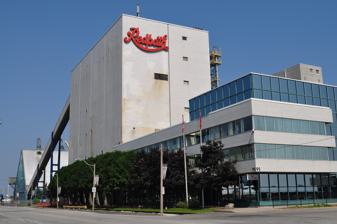
Building: Redpath Sugar Refinery
Country: Canada
Year built: 1958
Sugar storage, refining and museum complex in Toronto, Ontario, Canada Redpath Sugar Refinery General information Type Sugar refinery Location Toronto , Ontario , Canada Address Queens Quay at Jarvis Street Completed 1958 Inside of the storage Redpath Sugar Refinery in 2008 Sugar shed and raw sugar shipping vessel The Redpath Sugar Refinery is a sugar storage, refining and museum complex in Toronto , Ontario , Canada. The site is located east of Downtown Toronto , the intersection of Queens Quay and Jarvis Street . Buildings The complex, opened in 1958, houses the storage and refining plant of Toronto-based Redpath Sugar . The complex consists of Building 1 (eight floors), a chimney stack, and Building 2 (five floors), which houses the sugar museum. The sugar processed at the plant originates in the Caribbean and Brazil , and is delivered by ships using the Saint Lawrence Seaway . Due to the limited shipping season, sugar cane is stockpiled each fall in facilities next to the processing plant. In 2006, the red illuminated "Redpath Sugar" sign that adorned the north side of the building was taken down and replaced with a sign (since removed) for Tate & Lyle , the owner at that time (Redpath is now owned by American Sugar Refining ). The Redpath signage on the west side of the building is still intact. The north-facing wall of the Raw Sugar Shed features a whale mural by artist Wyland . Redpath Sugar Museum Since 1979, Redpath has operated the Redpath Sugar Museum in the building, with exhibits about the refining of sugar and making of sugar products. The museum is affiliated with the Canadian Museums Association , Canadian Heritage Information Network , and Virtual Museum of Canada . See also Harbourfront – neighbourhood in Toronto Peter Redpath Redpath Museum Sugar Beach Toronto Harbour References